Özlem Türeci

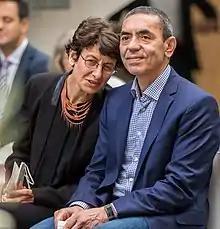
Türeci and Uğur Şahin during the honorary doctorate ceremony given by the University of Cologne Faculty of Medicine, 2021

In January 2020, Türeci's husband read an article in "The Lancet" medical journal regarding a novel coronavirus later named COVID-19. Concerned that a pandemic could be coming, the couple decided to apply the mRNA vaccine technology they had been researching for two decades to developing a vaccine against the disease, which at the time was spreading in China.